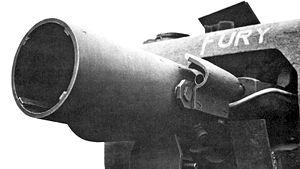
Les Hobart's Funnies étaient un petit groupe de chars de combat spécialement modifiés par la 79ᵉ division blindée britannique et des spécialistes des Royal Engineers lors de la Seconde Guerre mondiale. Ils doivent leur nom au major-général Percy Hobart, ingénieur militaire et commandant de la 79ᵉ division et à leur « drôle » d'aspect.